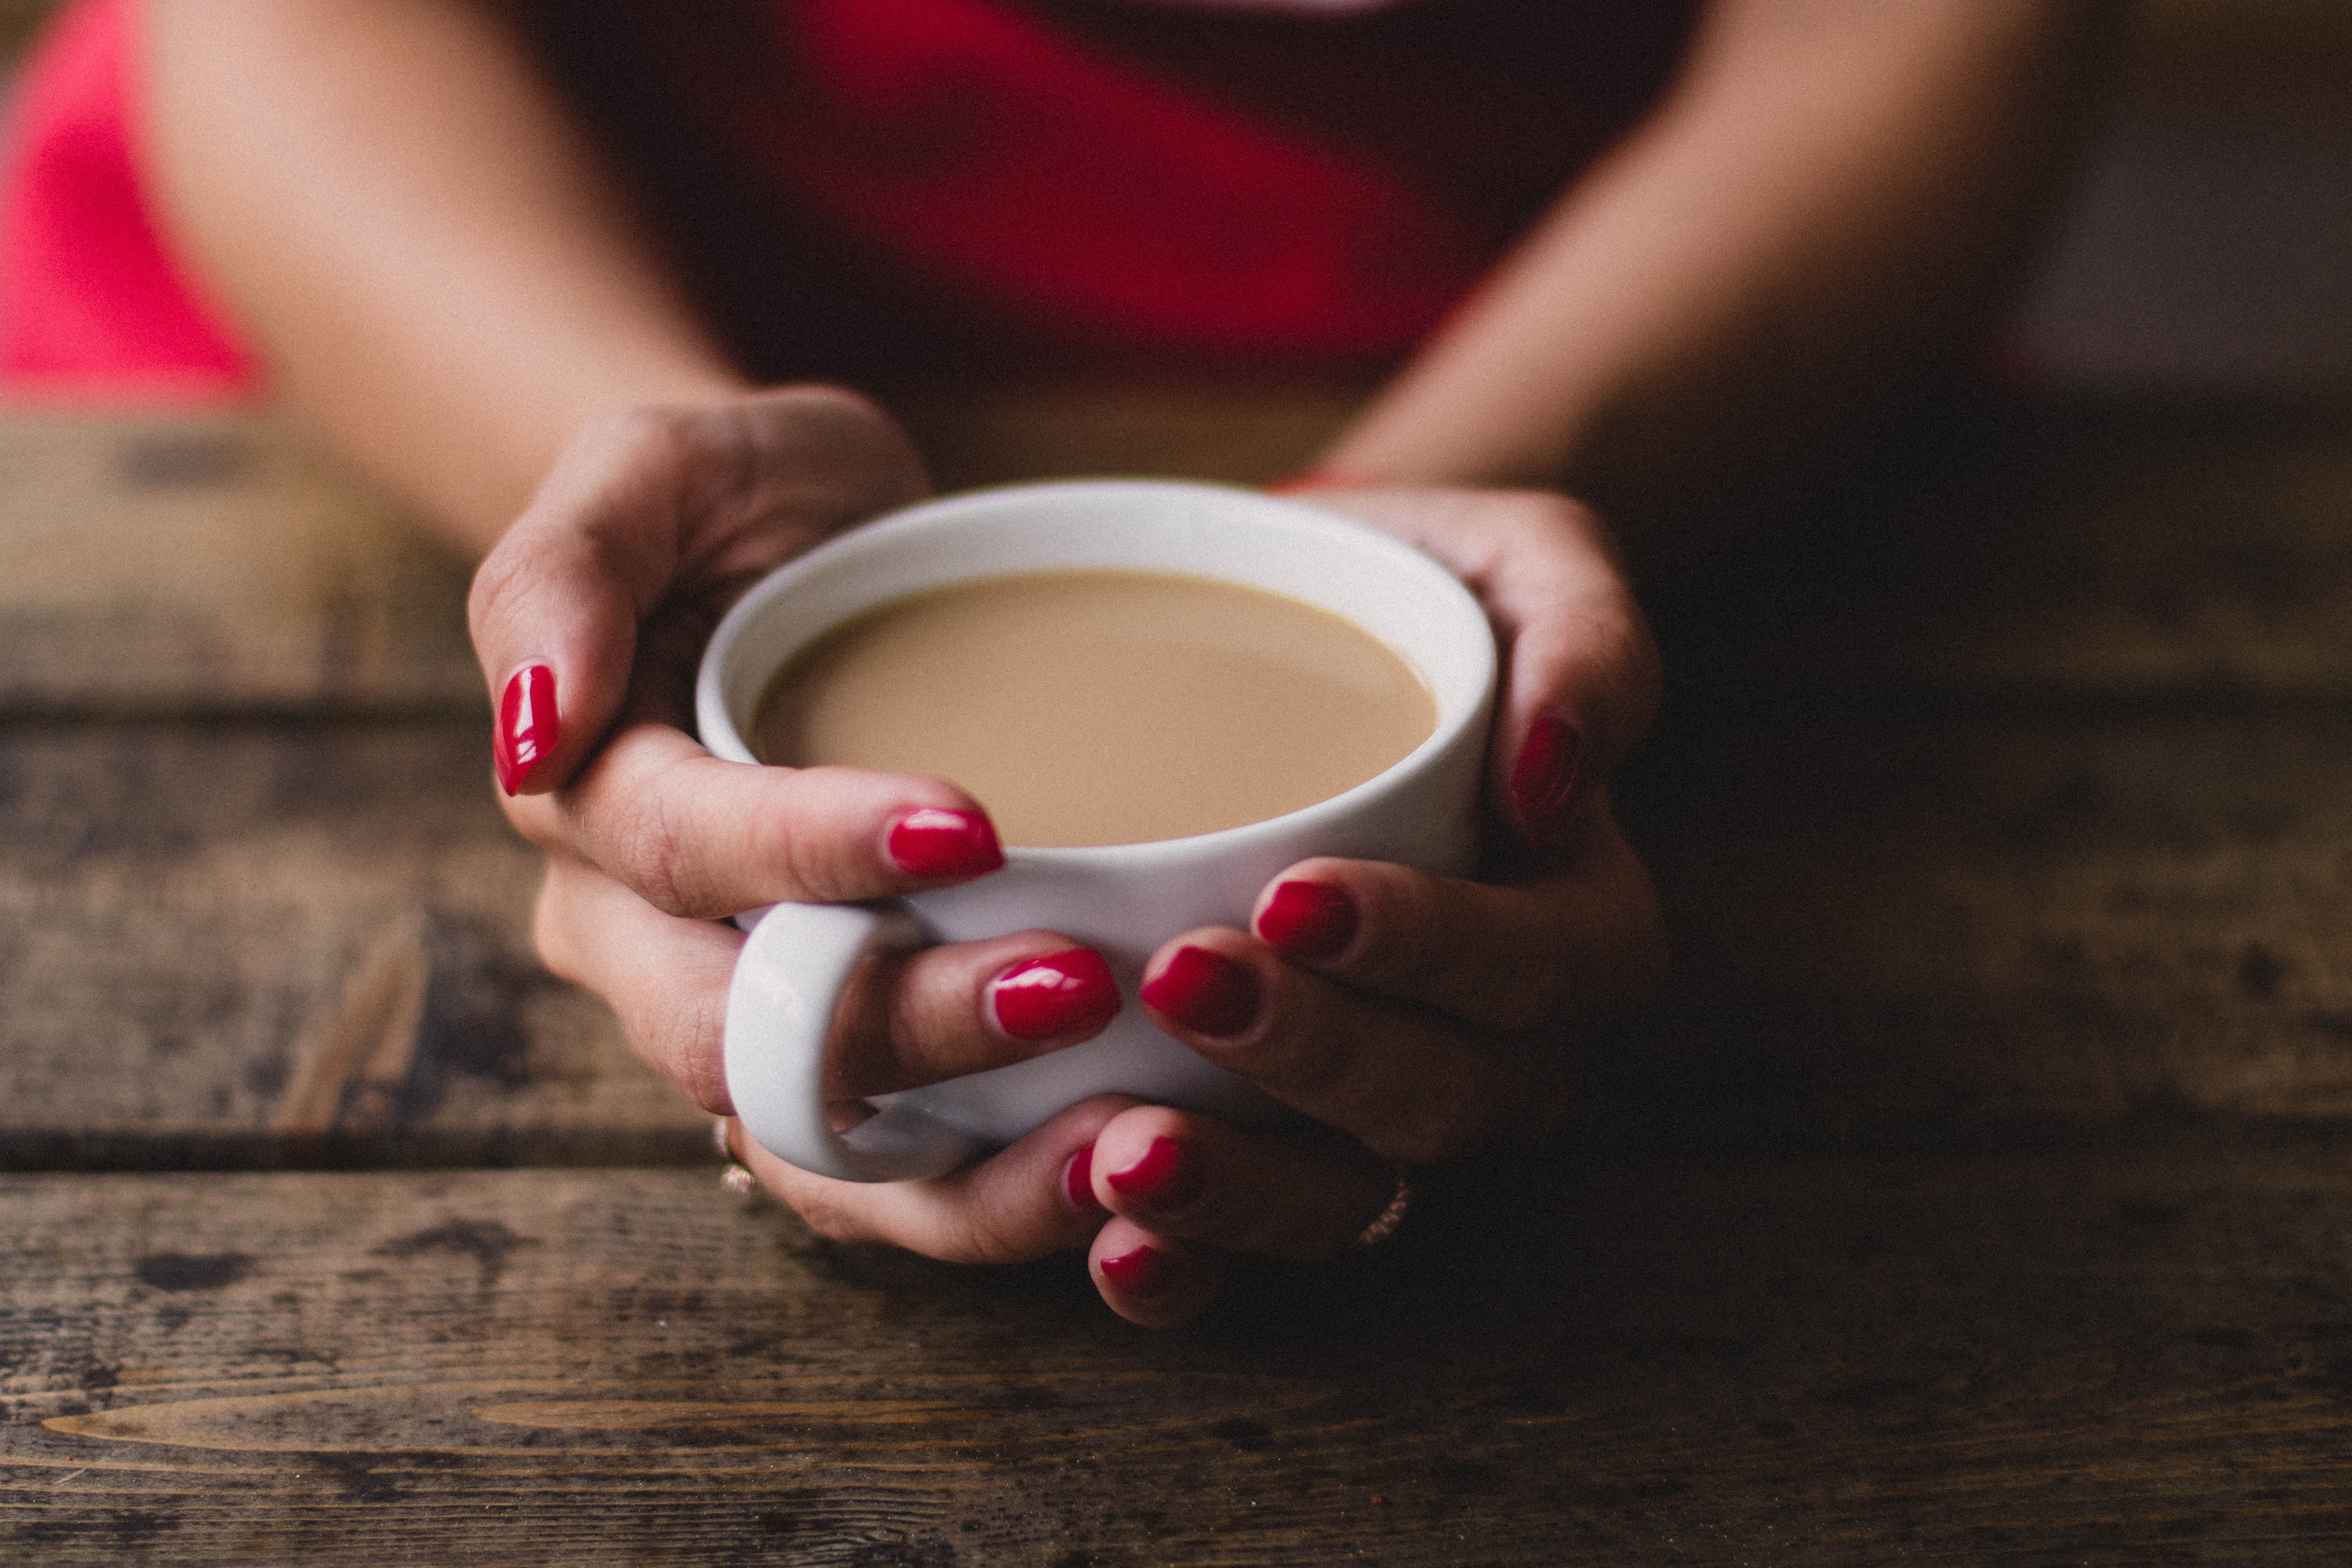
cup, coffee cup, hand, finger, nail, sweetness, tableware, drink, coffee